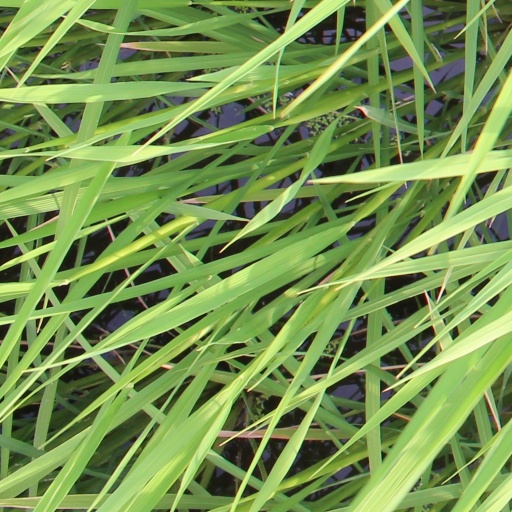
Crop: rice